Admiralgade

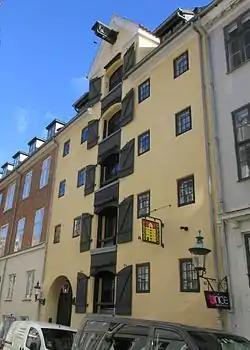
No. 17: Admiralgården

N. 17–25 and No. 20–24 all date from the late 1790s and are listed. The Bormeister House at No. 29 was built in 1797—98 for J. E. Burmeister. No. 17 is an old warehouse. The theatre Boldhus Teatret is based in No. 26. It opened in a former paper storage in 1965 and has an ambition to be "smallest, bravest and strangest".